Riverside Secondary School (British Columbia)

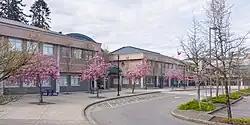

Riverside Secondary School is a public coeducational secondary school located in Port Coquitlam, British Columbia, Canada. It enrolls approximately 1400 students from grades 9 to 12.